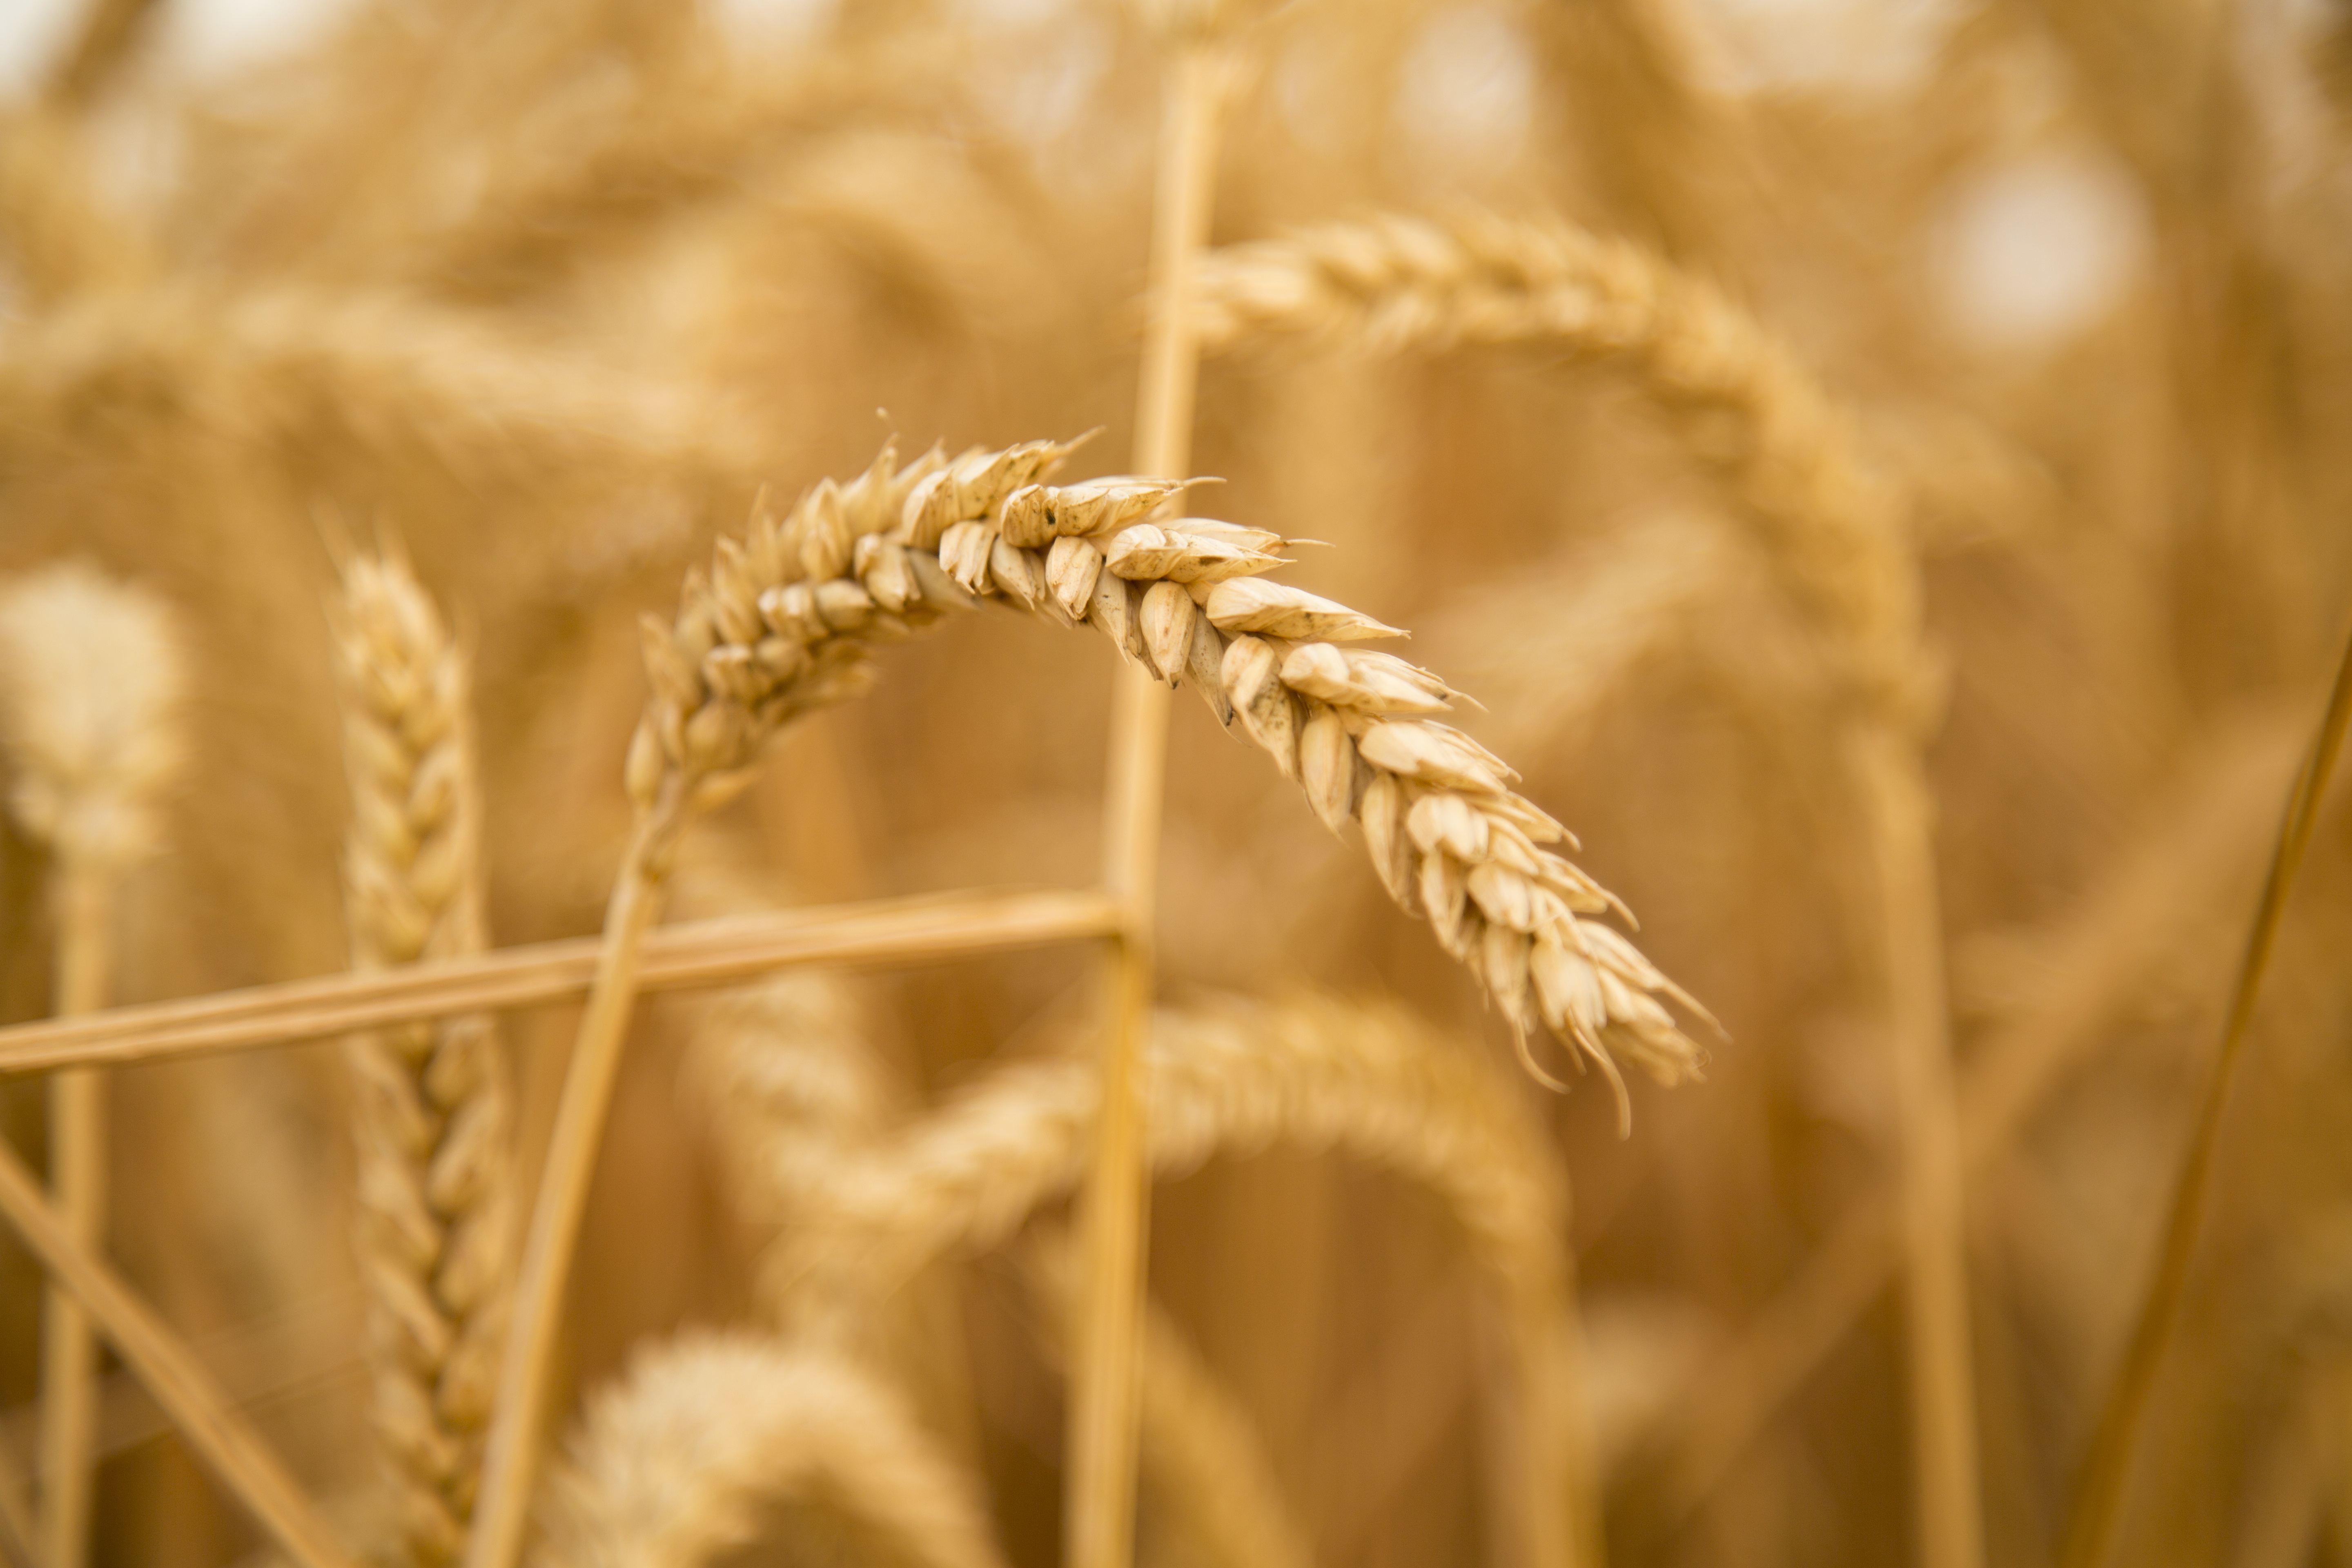
plant, sunset, field, barley, wheat, food, harvest, crop, agriculture, cereal, close up, full, rye, flowering plant, commodity, emmer, fruit fact, triticale, hordeum, grass family, plant stem, land plant, food grain, einkorn wheat